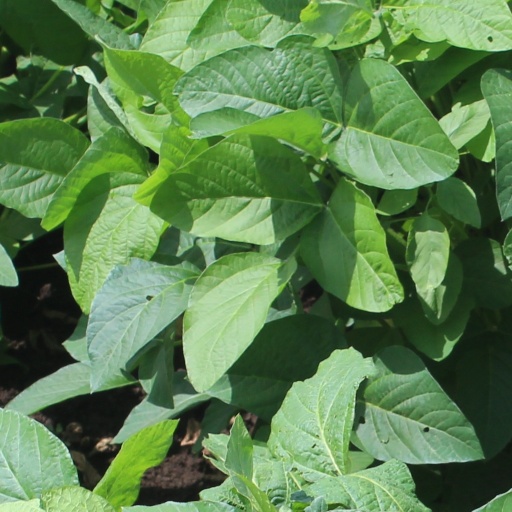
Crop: soybean